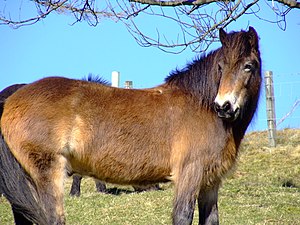
Vildhest
Vildtlevende hest i Pentland Hills i Skotland.
Vildhesten er en art i hestefamilien, der inkluderer som underarter den moderne hest brugt som husdyr, såvel som tarpan og przewalski-hest. Tarpanen levede i Europa og det vestlige Asien, men uddøde i begyndelsen af 1900-tallet. Przewalski-hesten lever i Centralasien. Den har været uddød som vildtlevende, men er nu genudsat fra fangenskab i Mongoliet.